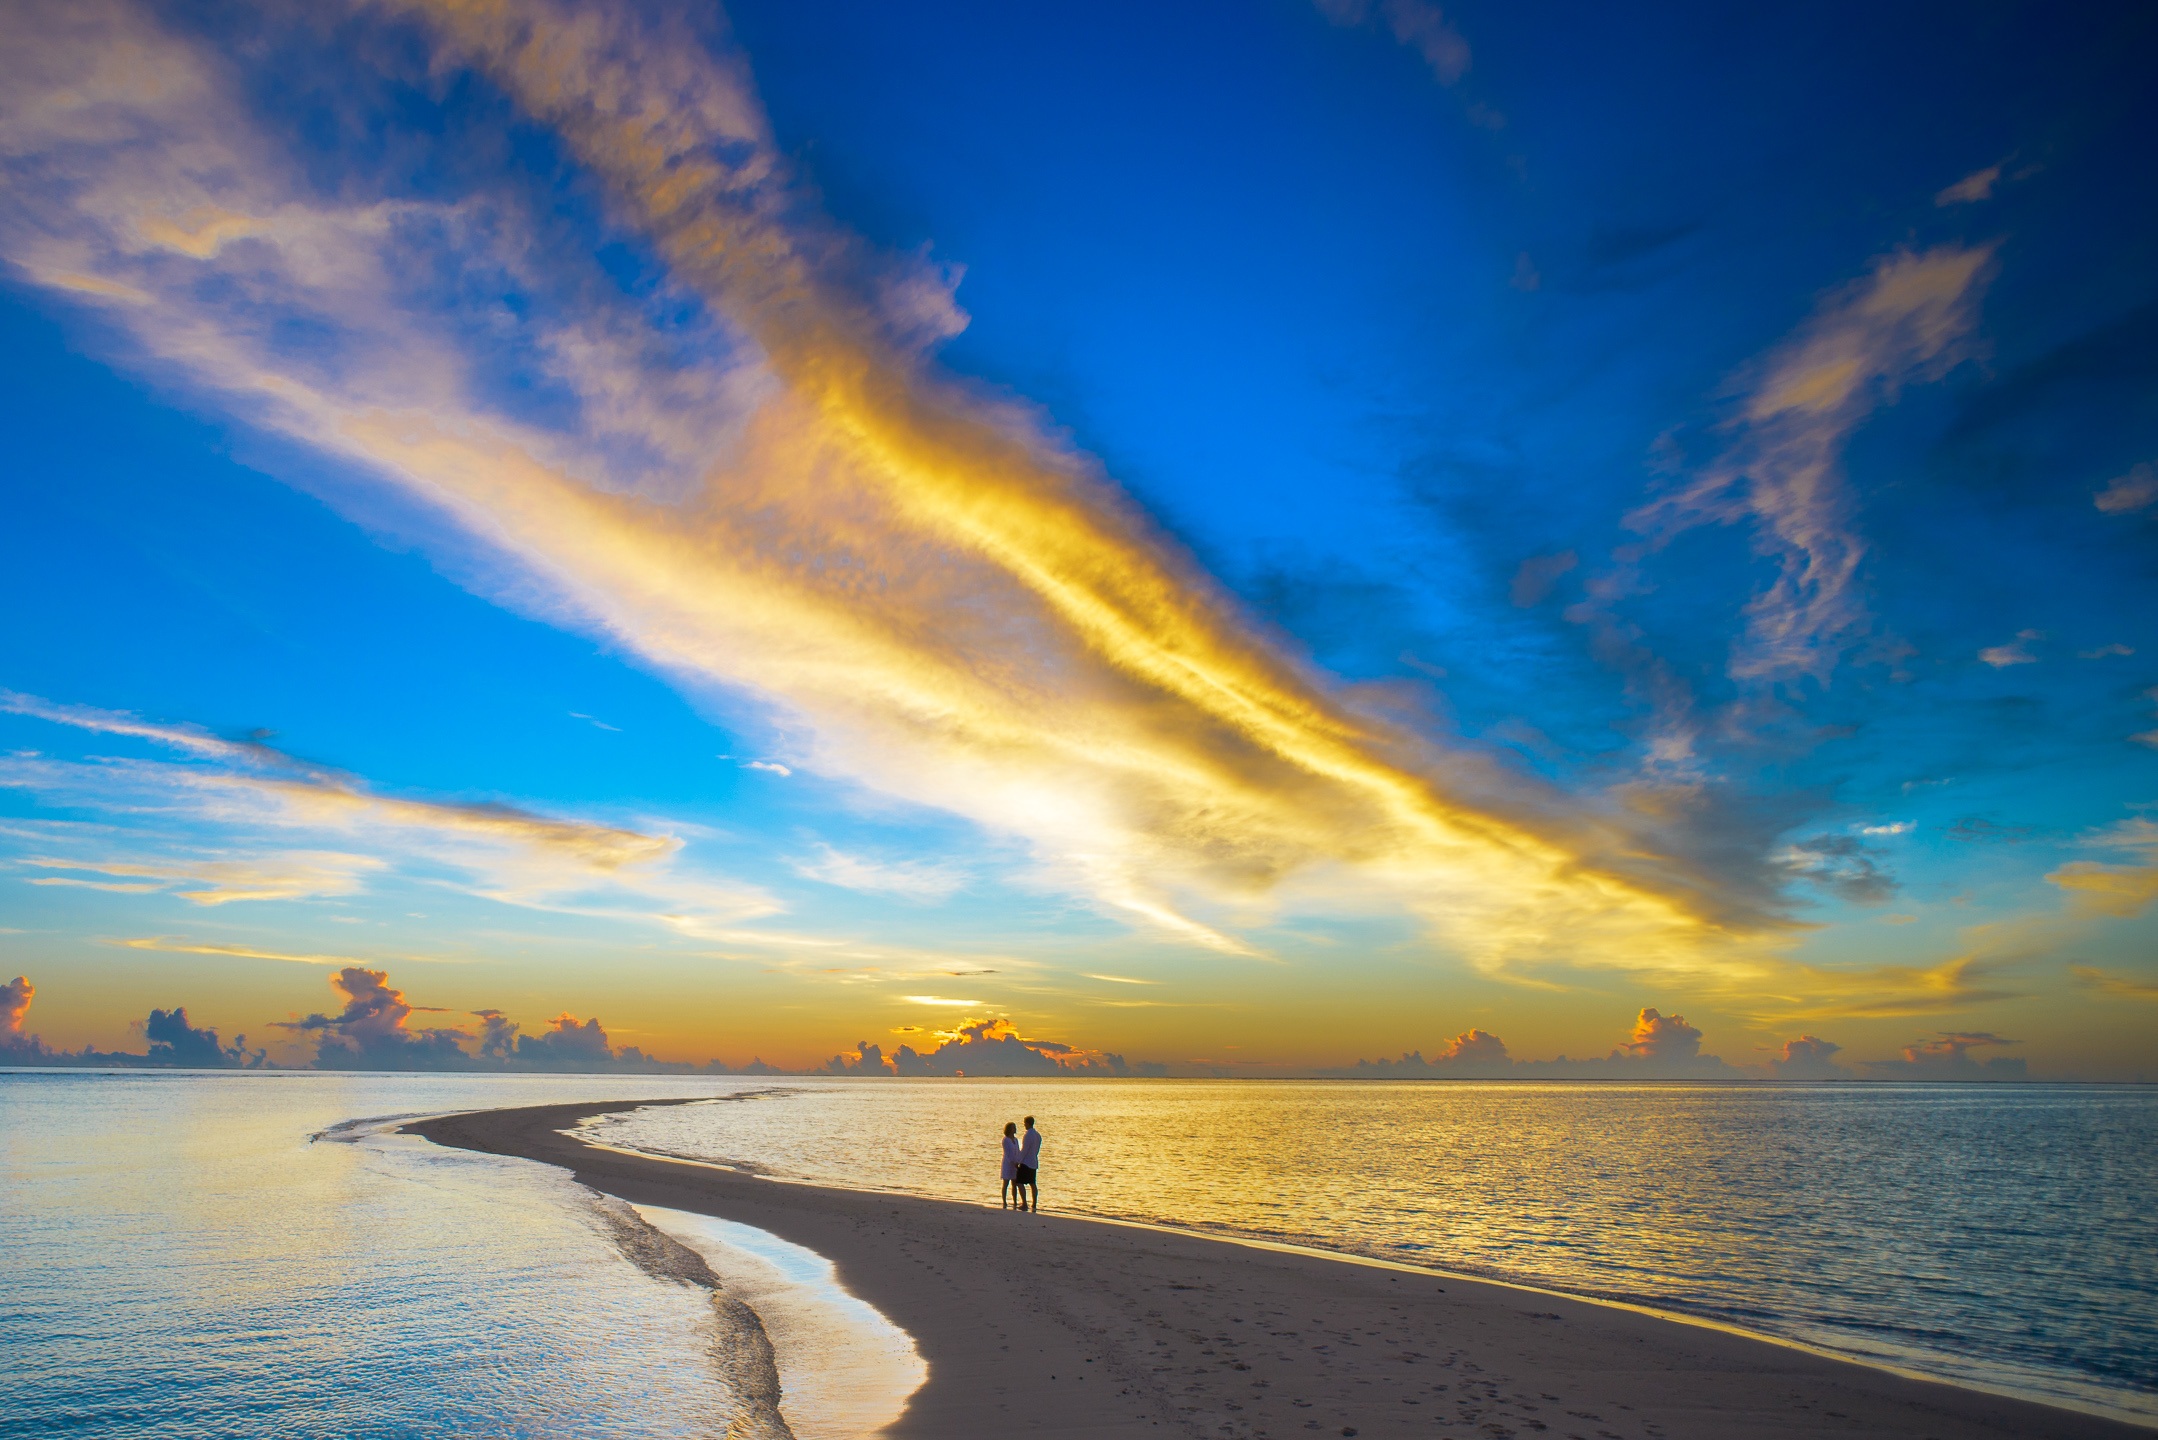
beach, landscape, sea, coast, outdoor, sand, ocean, horizon, cloud, people, sky, sun, sunrise, sunset, sunlight, morning, shore, wave, dawn, atmosphere, vacation, travel, dusk, evening, reflection, paradise, tropical, holiday, island, couple, romance, romantic, blue, tourism, afterglow, honeymoon, meteorological phenomenon, wind wave